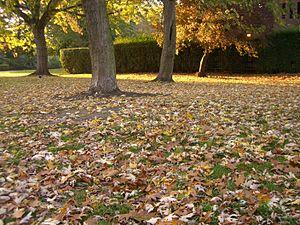
Southwark Park est un parc anglais situé à Rotherhithe dans le centre-sud de Londres, et est géré par le London Borough of Southwark. Il a été inauguré en 1869 par la Commission métropolitaine des travaux comme l’un de ses premiers parcs. Il a été conçu par Alexander McKenzie et couvre 25 hectares. Il tire son nom de ce qui était l'ancienne circonscription parlementaire de Southwark au moment de son ouverture.